Piper (plant)

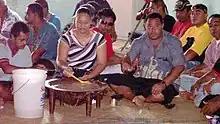
At a Kava club in Tonga

Cubeb ("P. cubeba") has been used in folk medicine and herbalism as well as, particularly in the early 20th century, as a cigarette flavoring. "P. darienense" is used medically by the Guna people of the Panama-Colombia border region, and elsewhere it is used to intoxicate fish which then can be easily caught. Spiked pepper, often called "matico" appears to have strong disinfectant and antibiotic properties. Black pepper ("P. nigrum") essential oil is sometimes used in herbalism, and long pepper ("P. longum") is similarly employed in Ayurveda, where it was an ingredient of "Triphala Guggulu" and (together with black pepper) of "Trikatu" pills, used for "rasayana" (rejuvenating and detoxifying) purposes.